Optical microscope

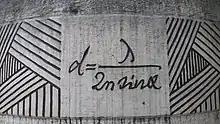
The diffraction limit set in stone on a monument for Ernst Abbe

At very high magnifications with transmitted light, point objects are seen as fuzzy discs surrounded by diffraction rings. These are called Airy disks. The "resolving power" of a microscope is taken as the ability to distinguish between two closely spaced Airy disks (or, in other words the ability of the microscope to reveal adjacent structural detail as distinct and separate). It is these impacts of diffraction that limit the ability to resolve fine details. The extent and magnitude of the diffraction patterns are affected by both the wavelength of light (λ), the refractive materials used to manufacture the objective lens and the numerical aperture (NA) of the objective lens. There is therefore a finite limit beyond which it is impossible to resolve separate points in the objective field, known as the diffraction limit. Assuming that optical aberrations in the whole optical set-up are negligible, the resolution "d", can be stated as: